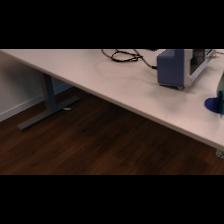
Label: NonHuman